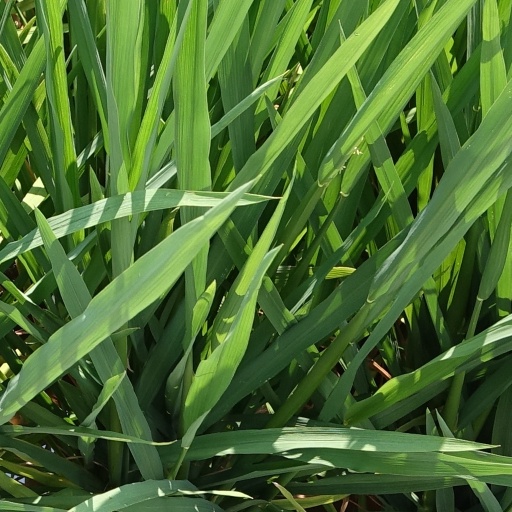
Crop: rice